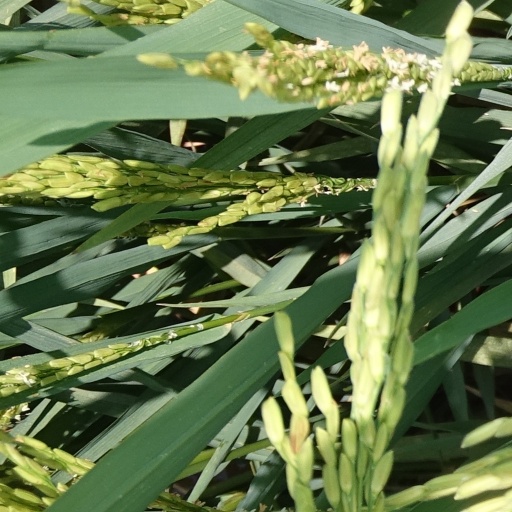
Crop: rice